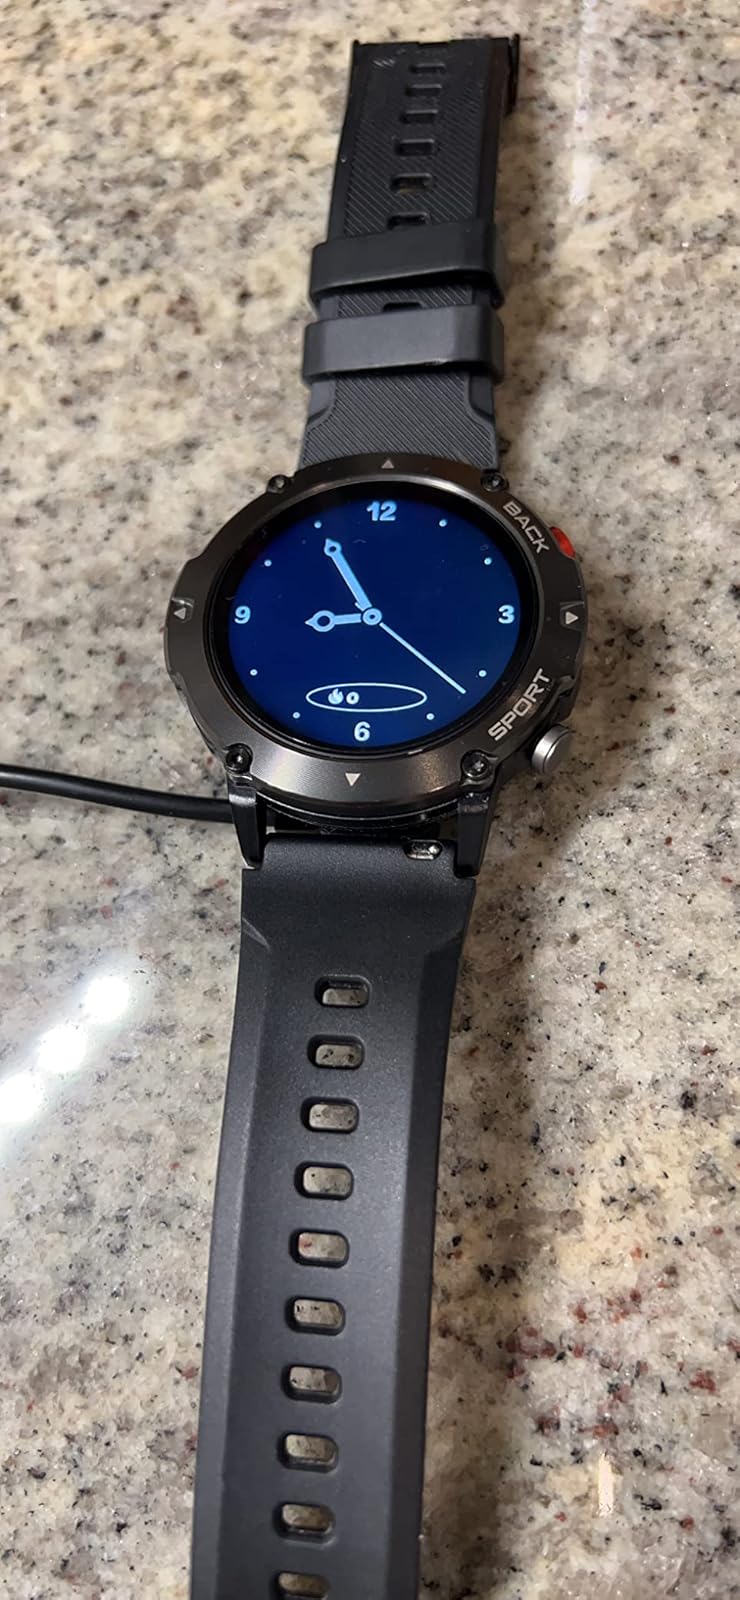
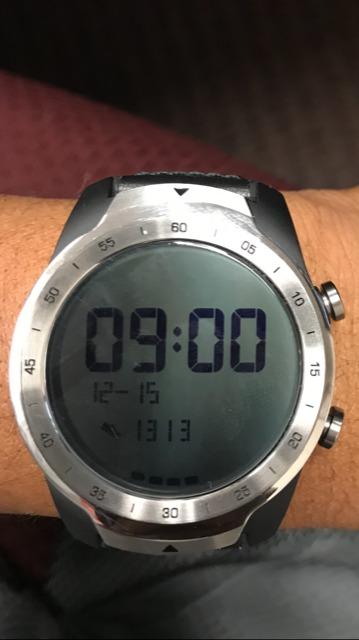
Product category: smartwatch
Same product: no